Kula Deivam (TV series)

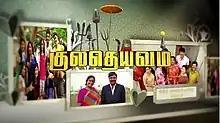

Kula Deivam is an Indian Tamil-language soap opera directed by Thirumurugan and starring T. S. B. K. Moulee, Vadivukkarasi and Srithika Saneesh. It was broadcast on Sun TV from Monday to Saturday from 11 May 2015 to 13 April 2018 for 897 Episodes. The show started to re-telecast on Kalaignar TV from 5 September 2022 Monday to Saturday 11:30AM–12:00PM. The show replaced Nadhaswaram and is replaced by Kalyana Veedu.